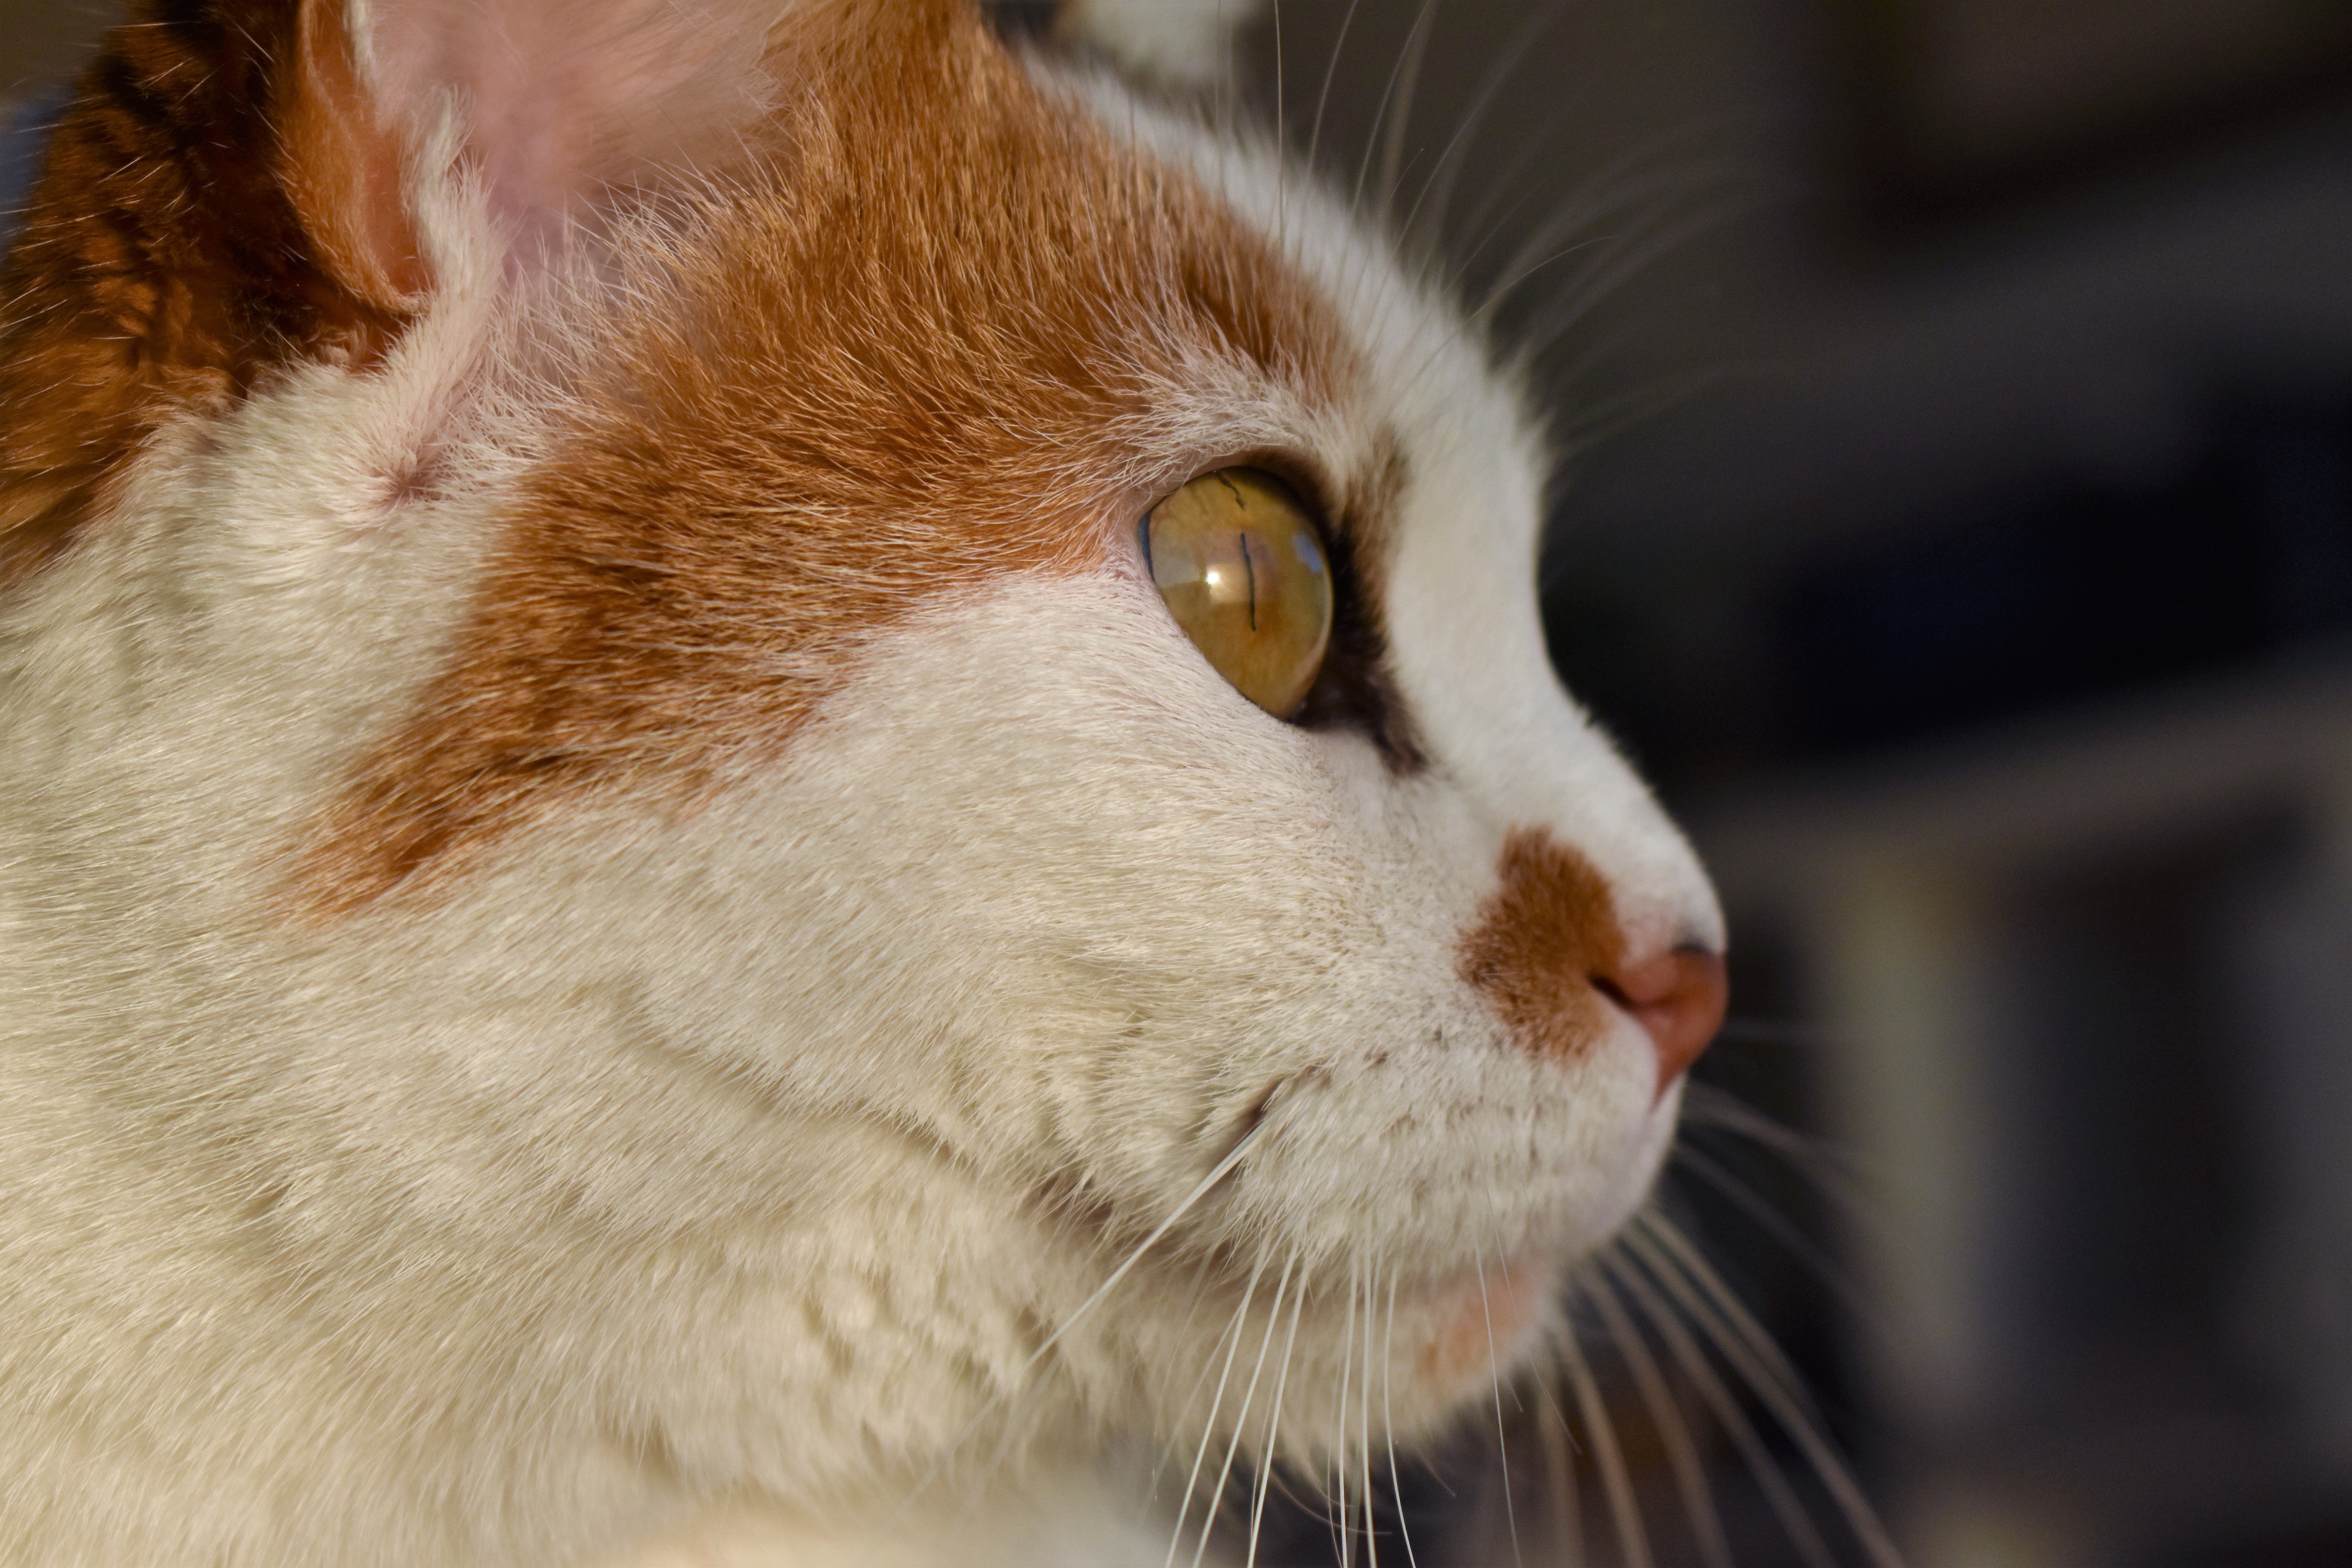
white, view, animal, pet, fur, portrait, cat, mammal, close, close up, nose, eyes, whiskers, snout, adidas, vertebrate, creature, expression, mieze, curious, attention, animal world, dear, cat face, cat's eyes, white cat, european shorthair, small to medium sized cats, cat like mammal, domestic short haired cat